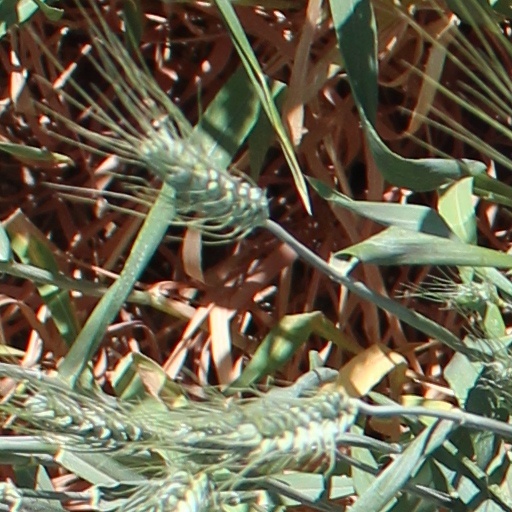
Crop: wheat